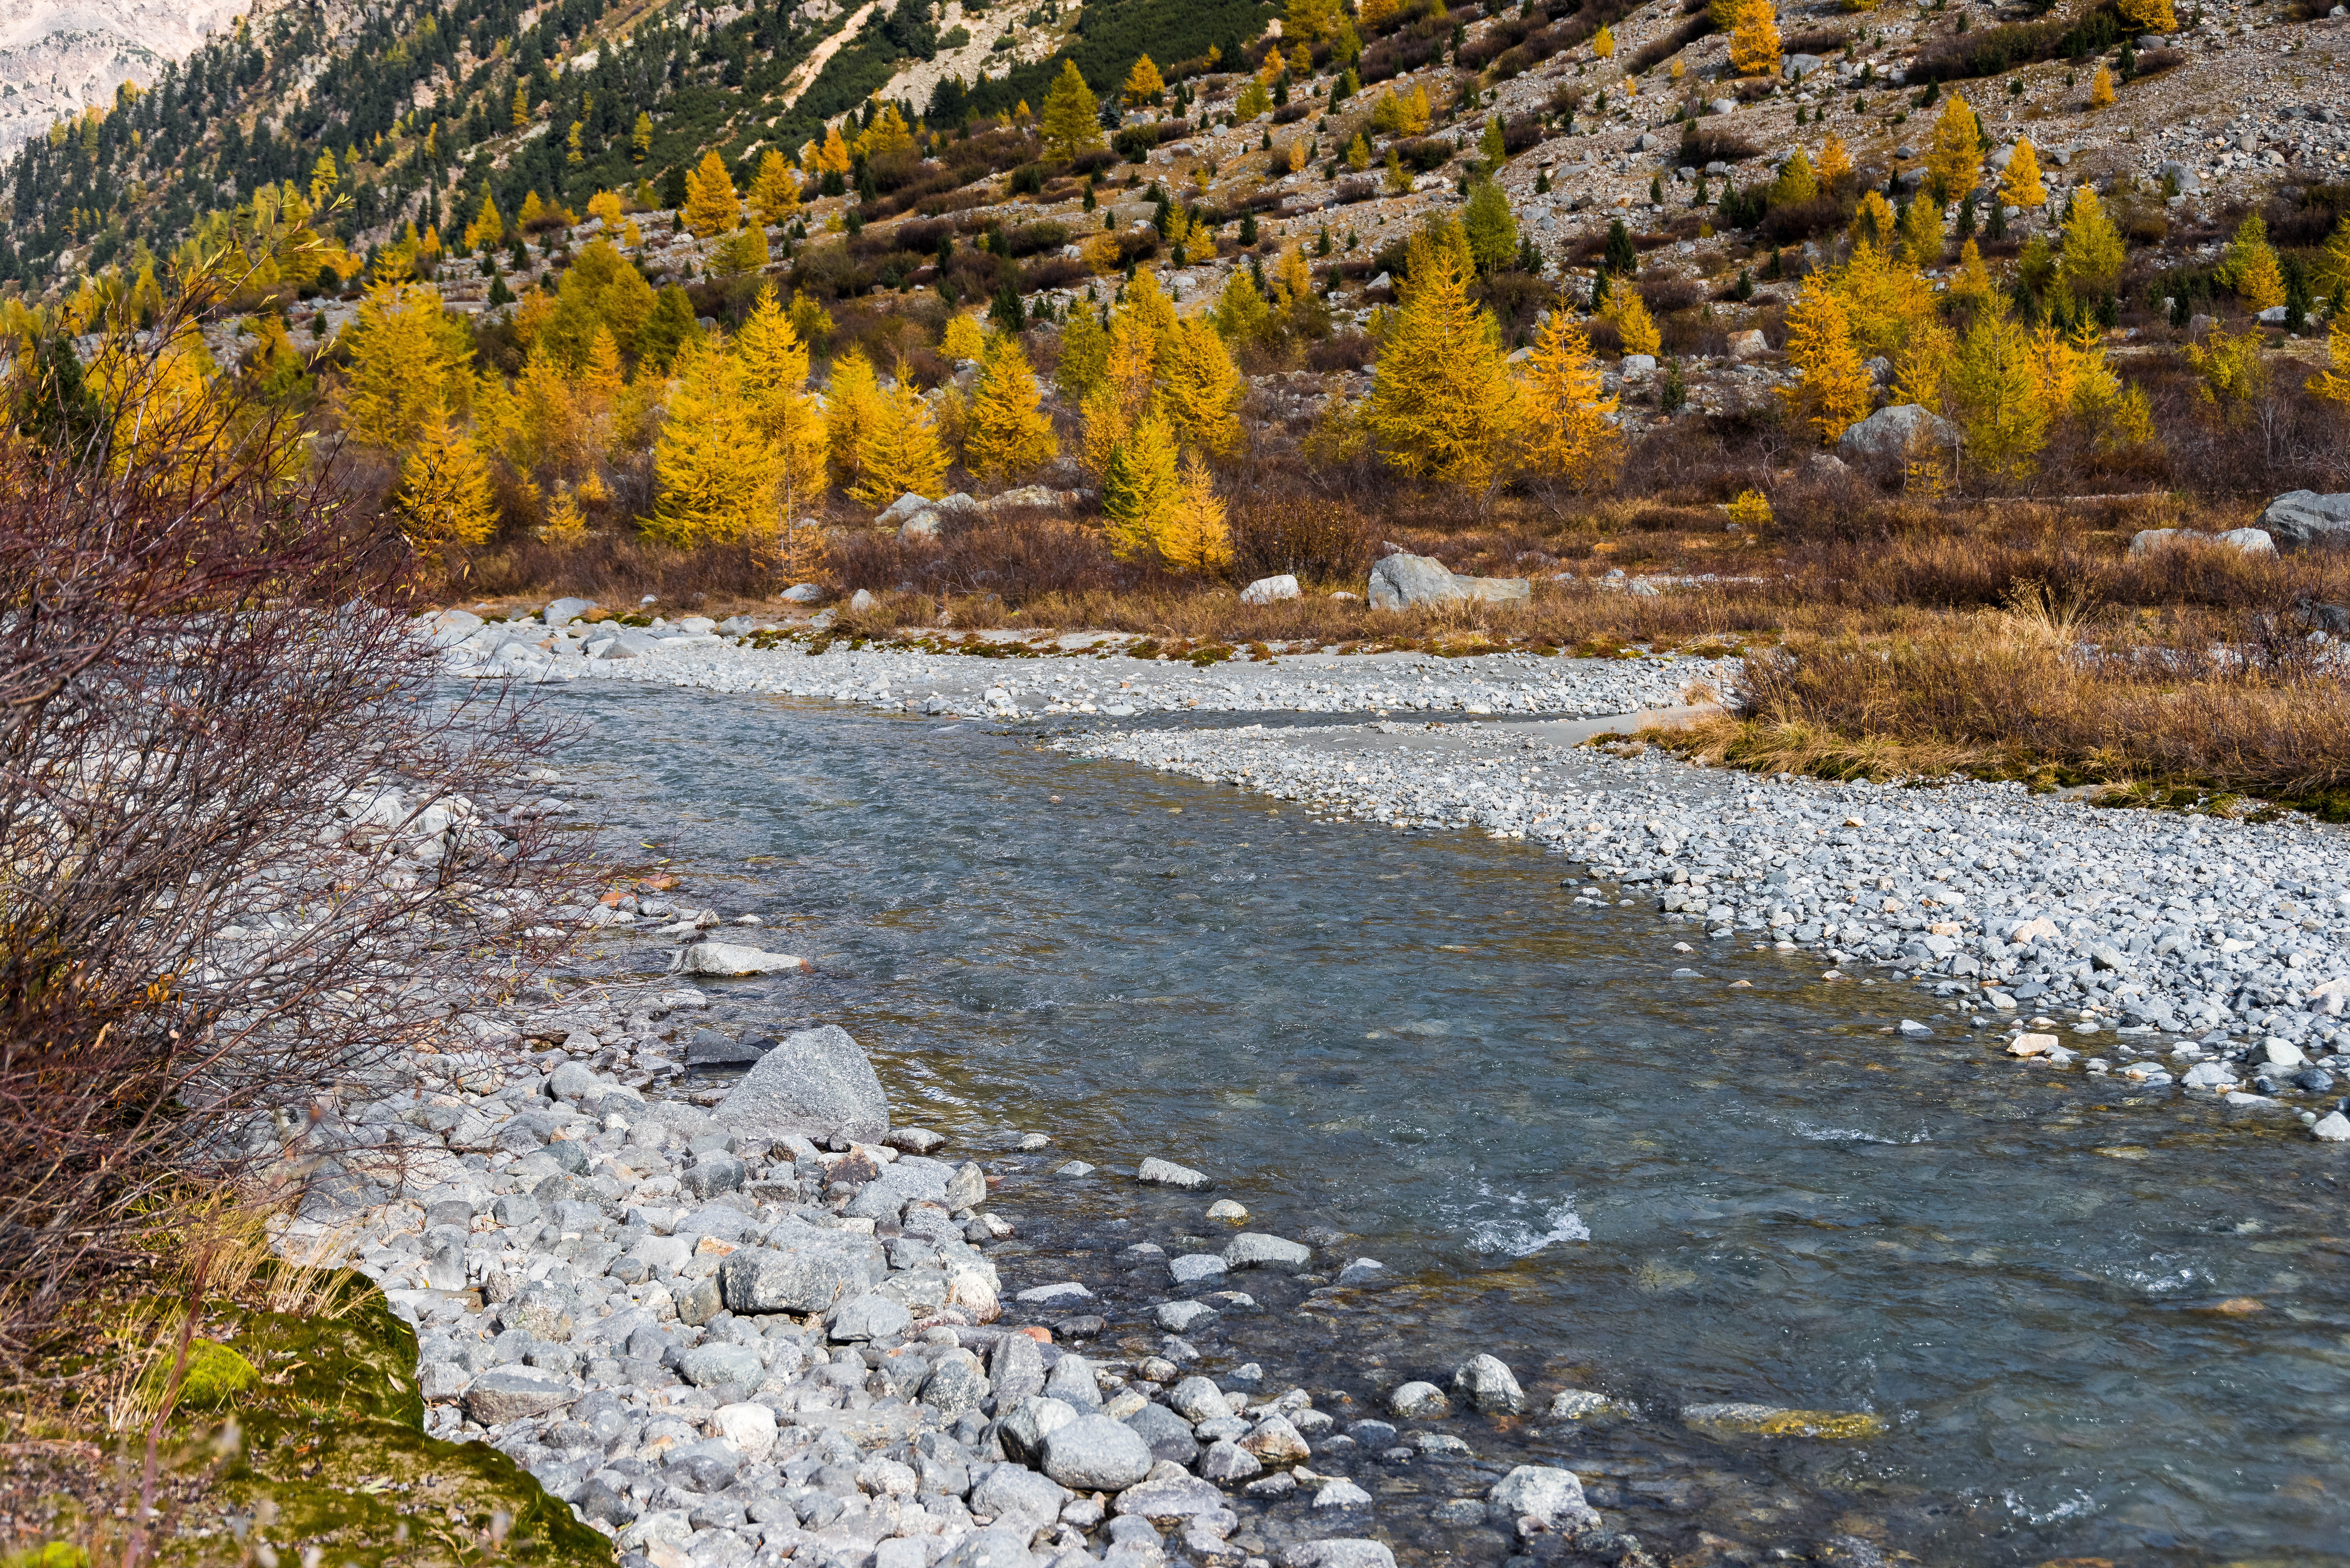
landscape, wilderness, mountain, trail, leaf, river, valley, stream, autumn, rapid, season, fall color, larch, golden autumn, larch discoloration, engadin